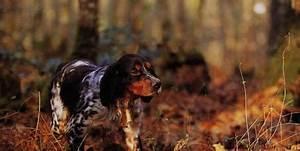
dog